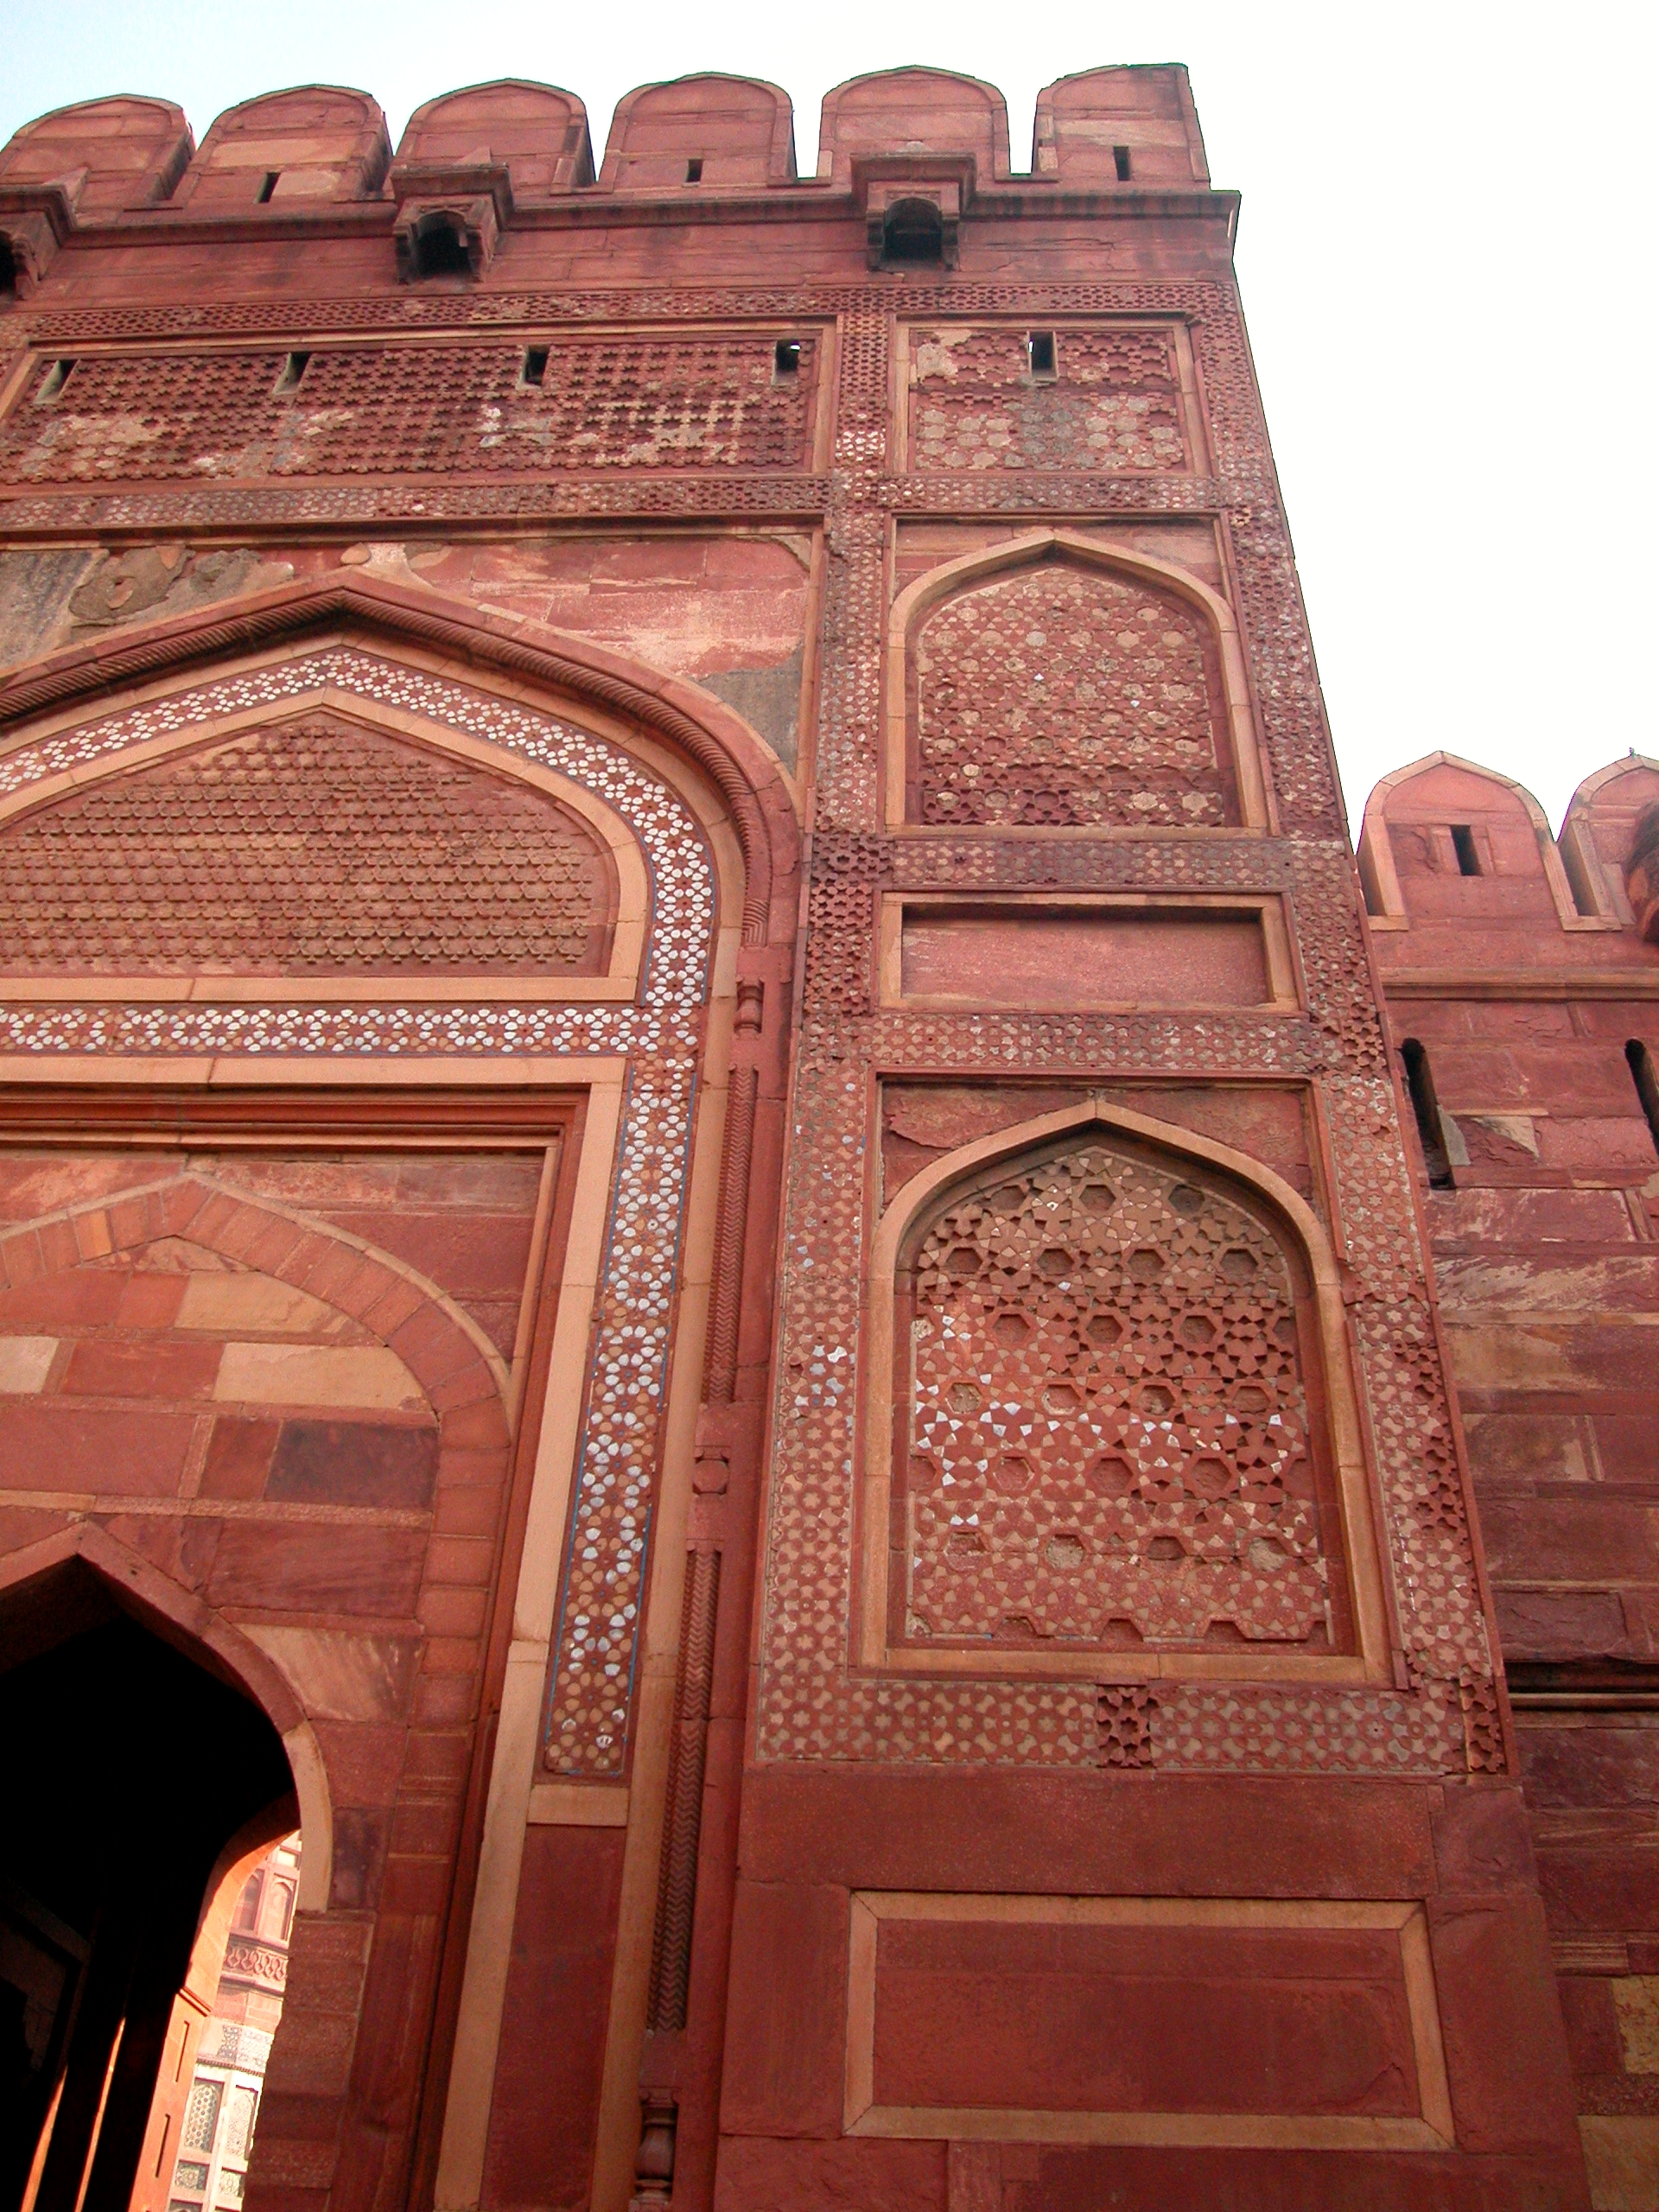
architecture, structure, building, arch, column, high, landmark, brick, place of worship, temple, ruins, synagogue, fort, hires, india, basilica, carving, hi, res, unescoworldheritage, 5photosaday, agra, historic site, ancient history